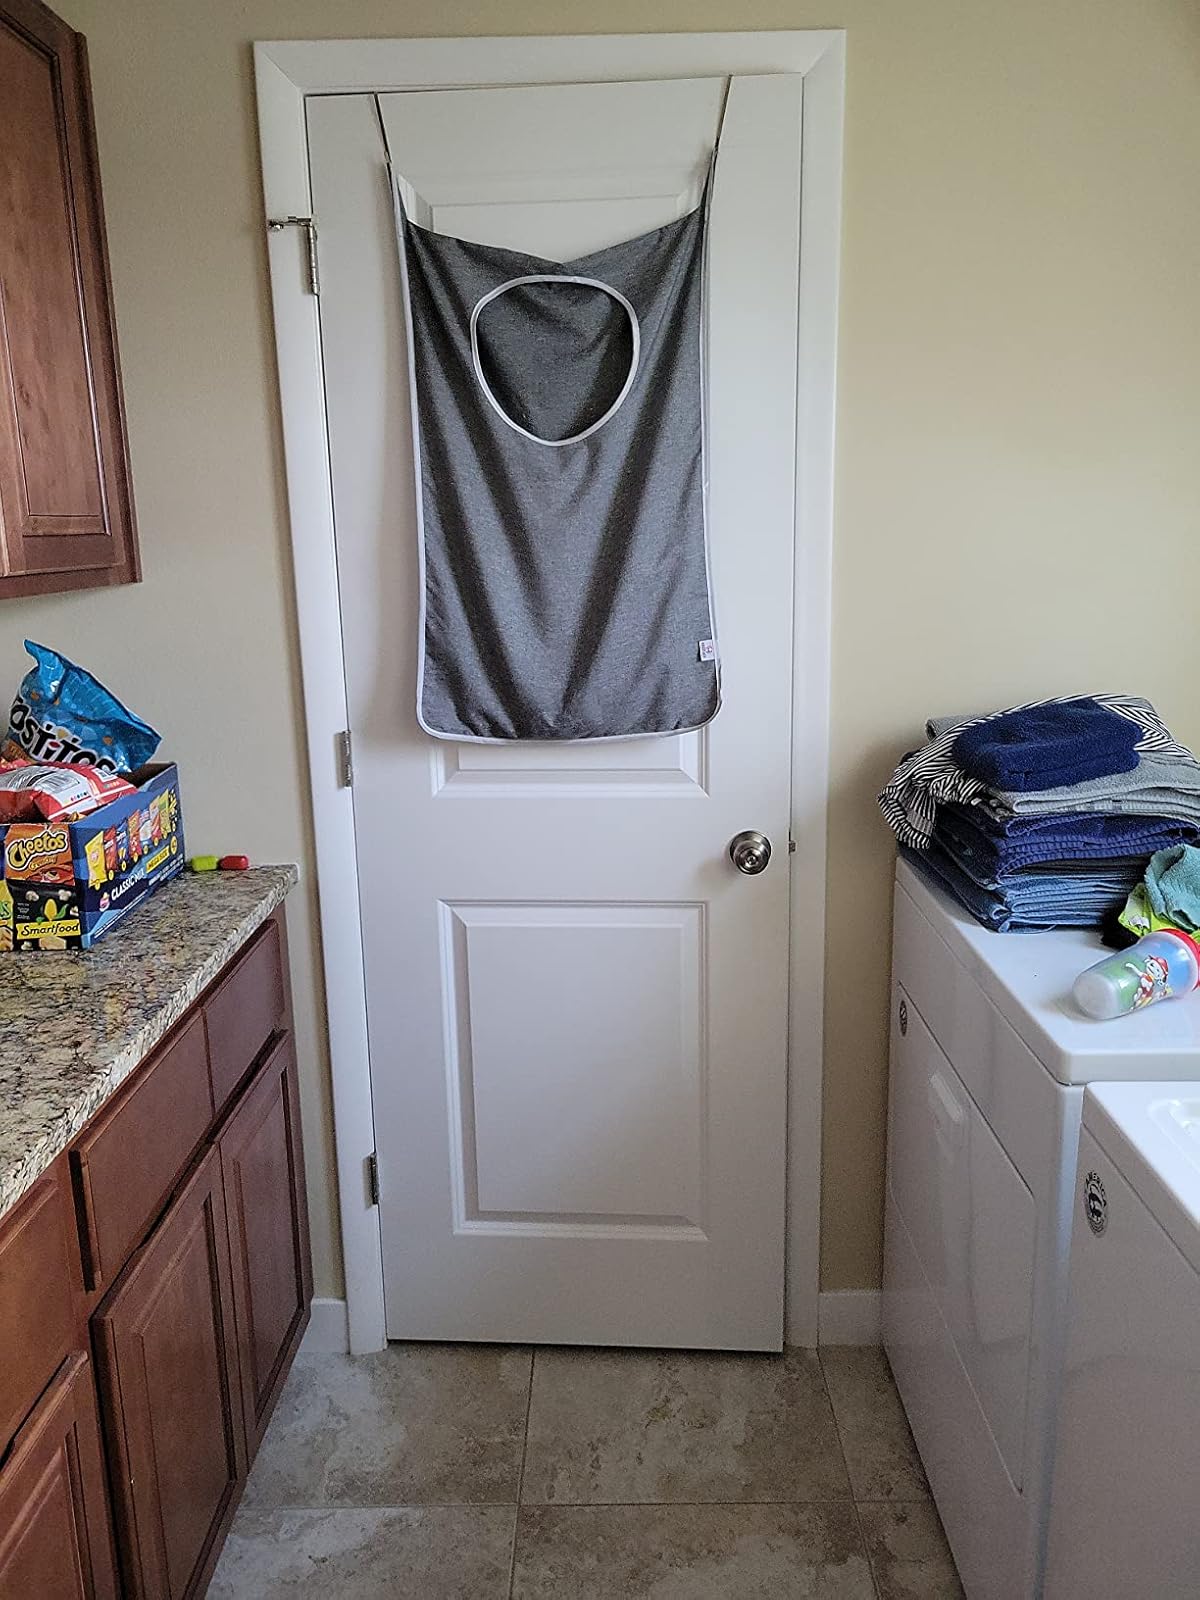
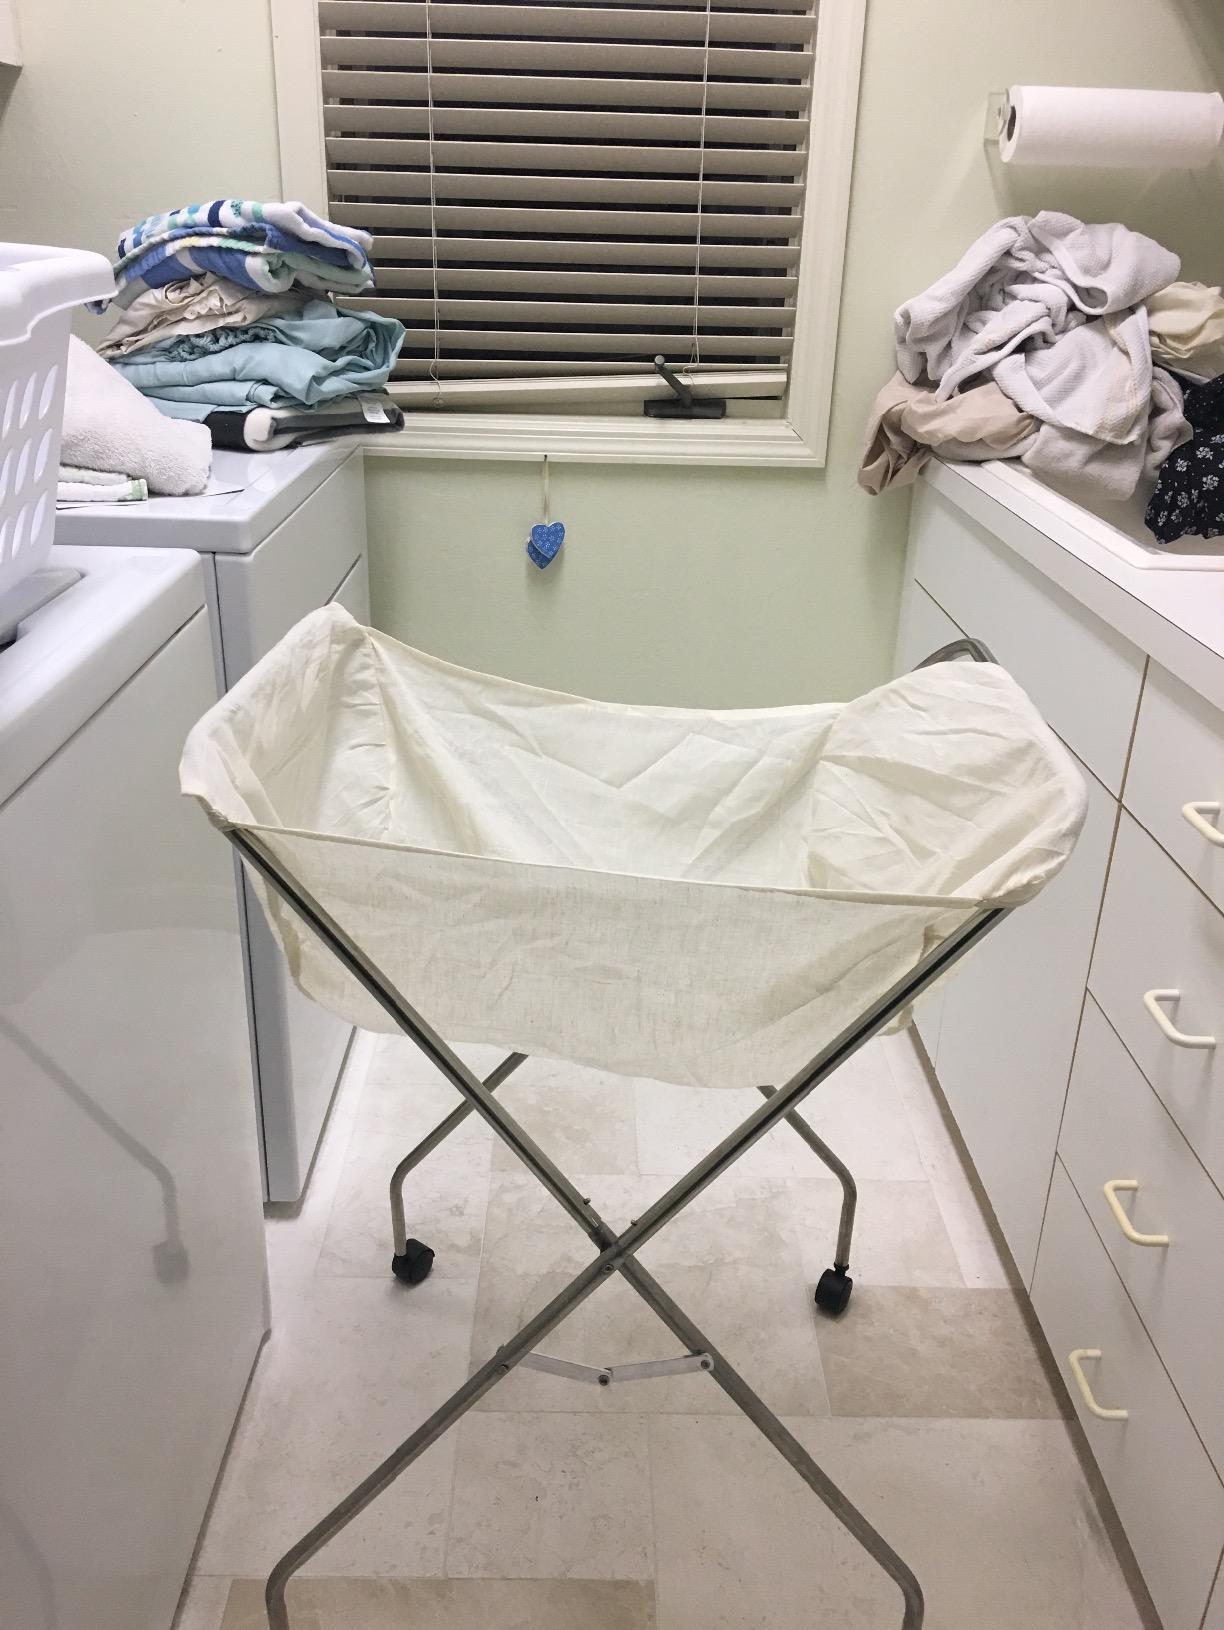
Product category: items_hamper
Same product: no